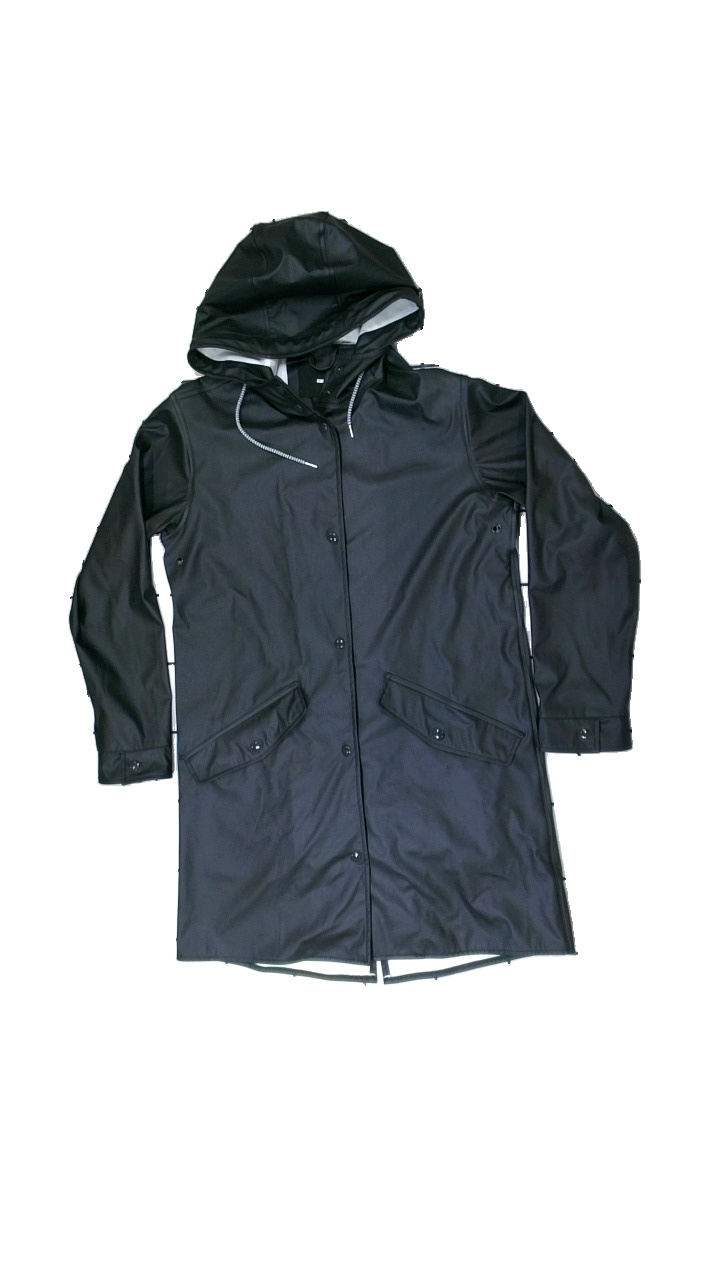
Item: Rain Jacket (Ladies)
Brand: Bikbok
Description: Black raincoat from BikBok. In good condition.
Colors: Black
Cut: Regular
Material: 100% poly
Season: All
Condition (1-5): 5
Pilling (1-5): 5
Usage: Reuse
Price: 100-150